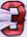
Number: 3